Inada Station

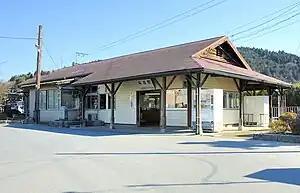
Inada Station, January 2007

is a passenger railway station in the city of Kasama, Ibaraki, Japan, operated by East Japan Railway Company (JR East).